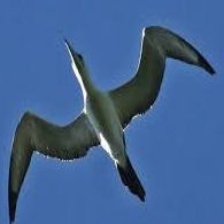
Species: ABBOTTS BOOBY
Scientific name: PAPASULA ABBOTTI